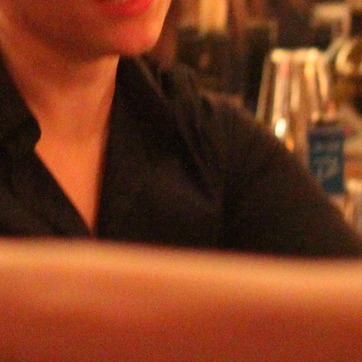
Material: fabric